Amorites

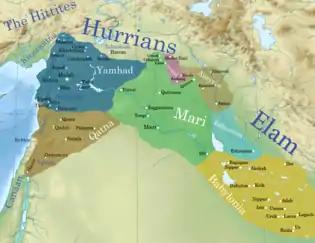
Various Amorite states (Yamhad, Qatna, Mari, Andarig, Babylon and Eshnunna) and Assyria c. 1764 BC

The Amorites were an ancient Northwest Semitic-speaking Bronze Age people from the Levant. Initially appearing in Sumerian records c. 2500 BC, they expanded and ruled most of the Levant, Mesopotamia and parts of Egypt from the 21st century BC to the late 17th century BC.